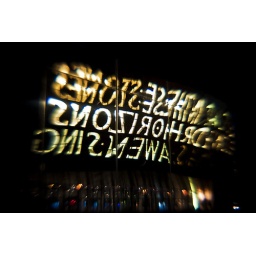
The WMC, as seen at night, reflected in the silver water tower